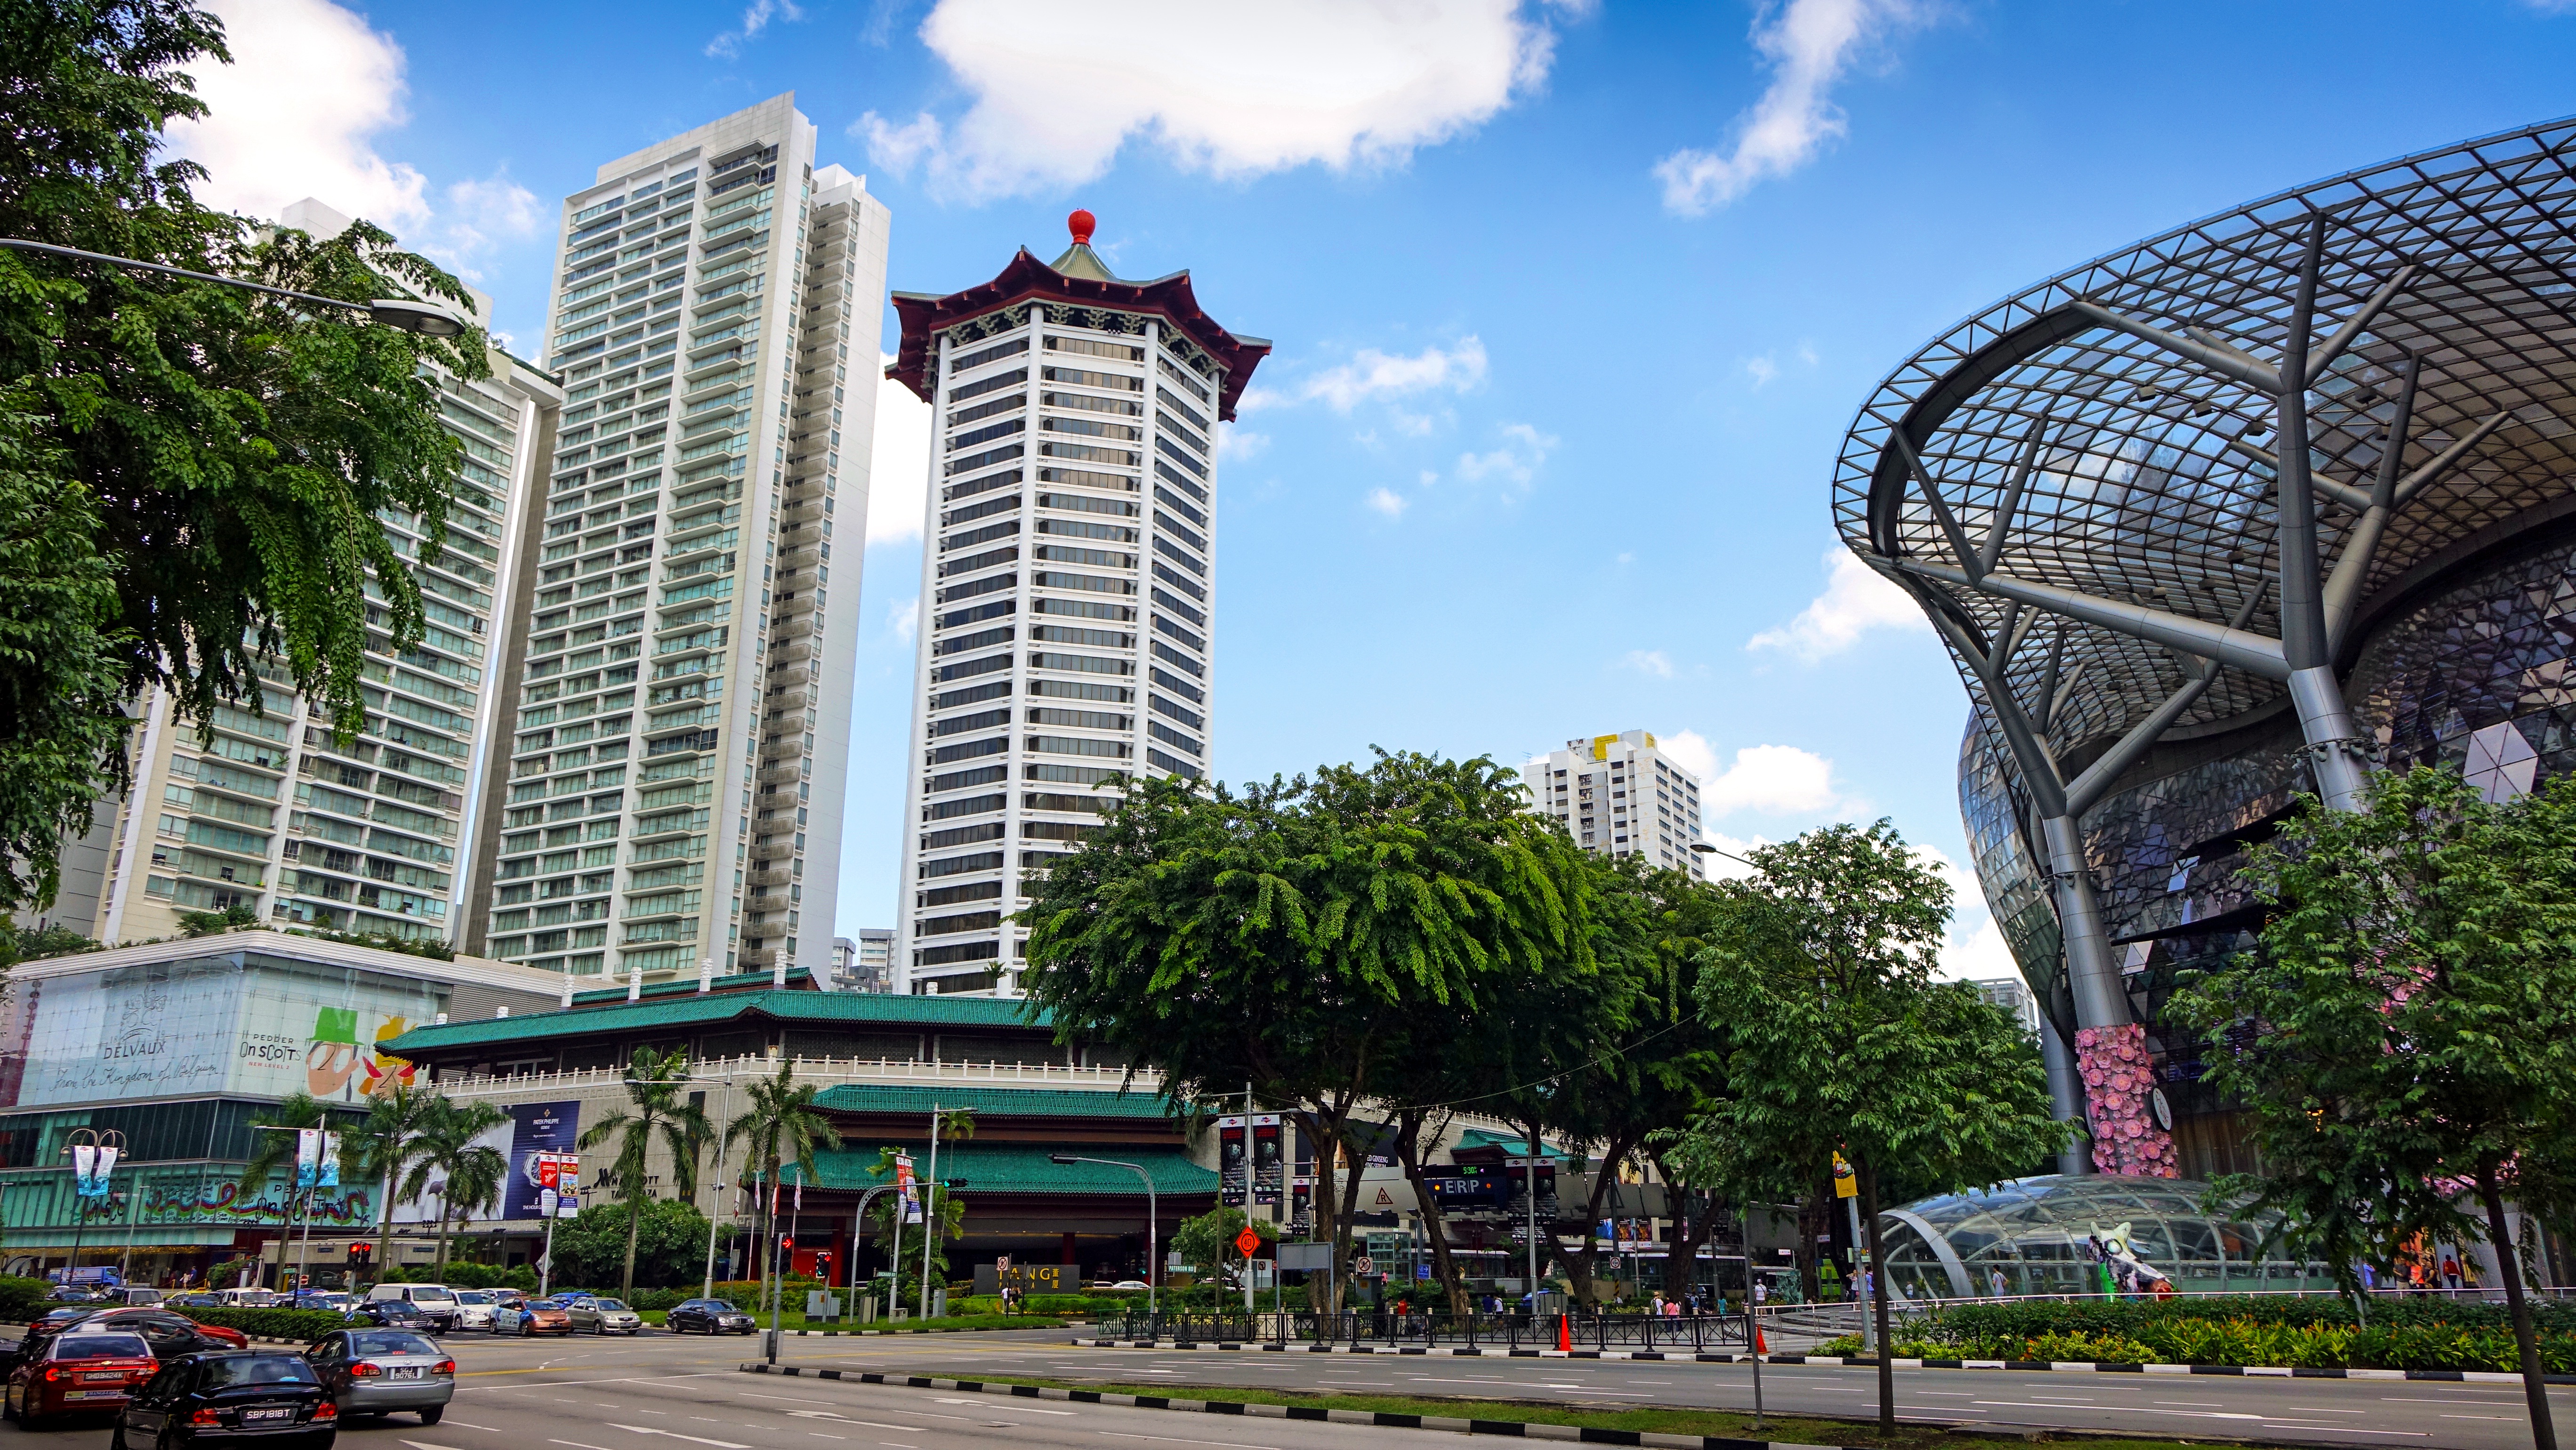
tree, architecture, people, skyline, street, building, city, skyscraper, cityscape, downtown, tourist, plaza, park, landmark, modern, tower block, public transport, greenery, hotel, town square, singapore, crowded, metropolis, neighbourhood, tourist spot, shopping mall, urban area, orchard road, human settlement, metropolitan area